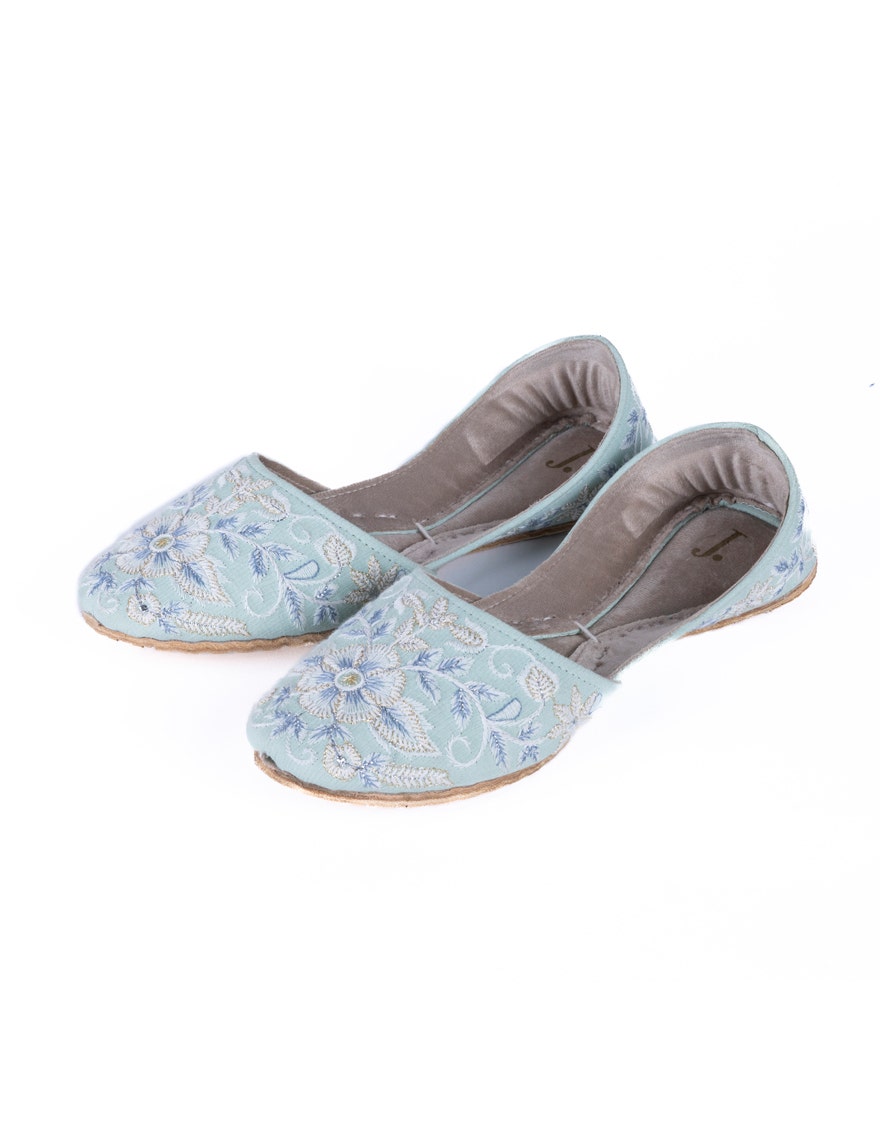
blue embroidered flat